Impeachment of Renato Corona

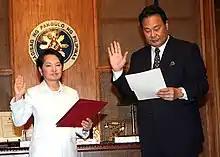
President Gloria Macapagal-Arroyo administers the oath of office to Supreme Court of the Philippines Chief Justice Renato C. Corona at the Malacanang Palace on May 17, 2010.

Chief Justice Reynato Puno was to retire on May 17, 2010, seven days after the presidential election. However, the constitution prohibits President Gloria Macapagal Arroyo from appointing anyone two months before the presidential election up to the end of her term. This caused a suit to be brought to the Supreme Court, in which the high tribunal ruled on March 17, 2010, that the ban on appointments does not cover the judiciary. The court ruled on the case with finality on April 20, 2010, with nine justices concurring, one dissenting and two dismissing the petition for being premature. Chief Justice Puno and Associate Justices Corona and Antonio Carpio abstained from ruling on the case. The court then ordered the Judicial and Bar Council (JBC) to proceed with its nomination process and subsequently submit its shortlist of nominees for the Chief Justice to Arroyo.